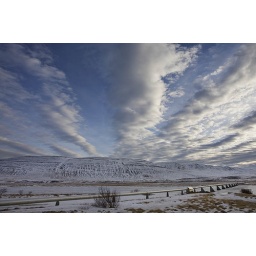
As the pipes make stripes through the landscape, over the river and vanish the stripes in the clouds make stripes in the sky.